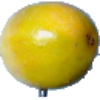
Label: maracuja